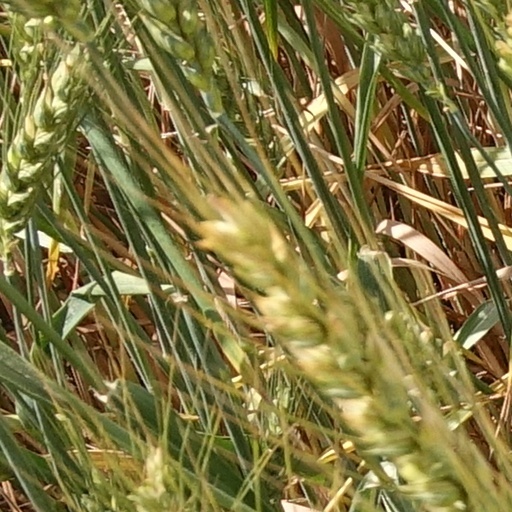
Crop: wheat